Southern United States

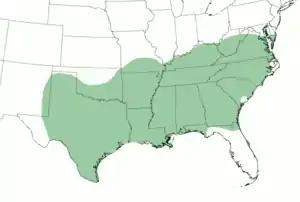
The approximate extent of Southern American English, based upon "The Atlas of North American English"

Later, the Southern economy was dealt additional blows by the Great Depression and the Dust Bowl. After the Wall Street Crash of 1929, the economy suffered significant reversals and millions were left unemployed. Beginning in 1934 and lasting until 1939, an ecological disaster of severe wind and drought caused an exodus from Texas and Arkansas, the Oklahoma Panhandle region, and the surrounding plains, in which over 500,000 Americans were homeless, hungry and jobless. Thousands would leave the region to seek economic opportunities along the West Coast.